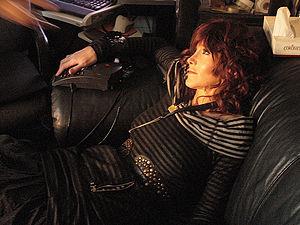
Laura Albert est une écrivaine américaine, auteure d'écrits attribués au personnage fictif de JT LeRoy. Au cours de cette longue mystification littéraire, LeRoy, l'alter ego masculin inventé par Laura Albert, a été présenté au public et aux éditeurs en tant que personne trans, se questionnant encore sexuellement, maltraité, ancien sans domicile fixe, toxicomane et prostitué.